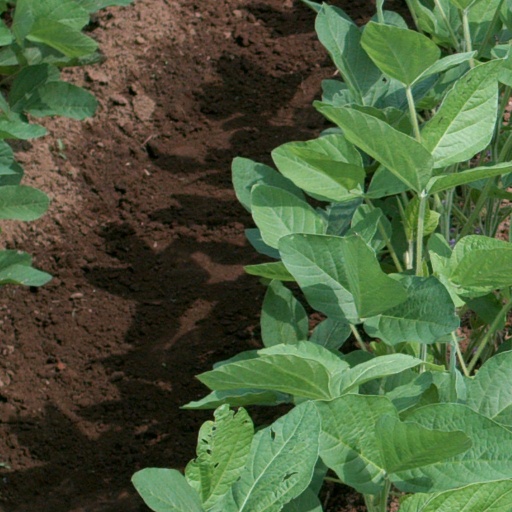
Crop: soybean